Wheeltapper

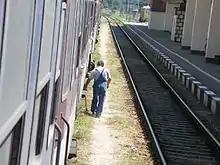
A wheeltapper at work on the Bulgarian railway in 2009.

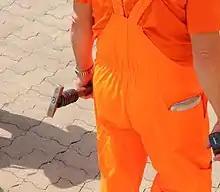
A wheeltapper's hammer with the rings.

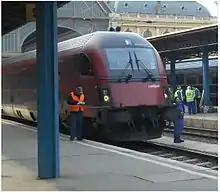
A wheeltapper signing off after checking the wheels of a train at Budapest-Keleti railway station in 2014. He has placed his long hammer on the train's buffers.

A wheeltapper is a railway worker employed to check the structural integrity of train wheels and that axle boxes are not overheating.